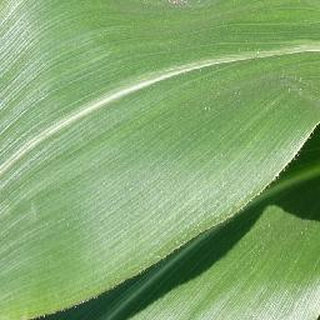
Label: healthy_corn